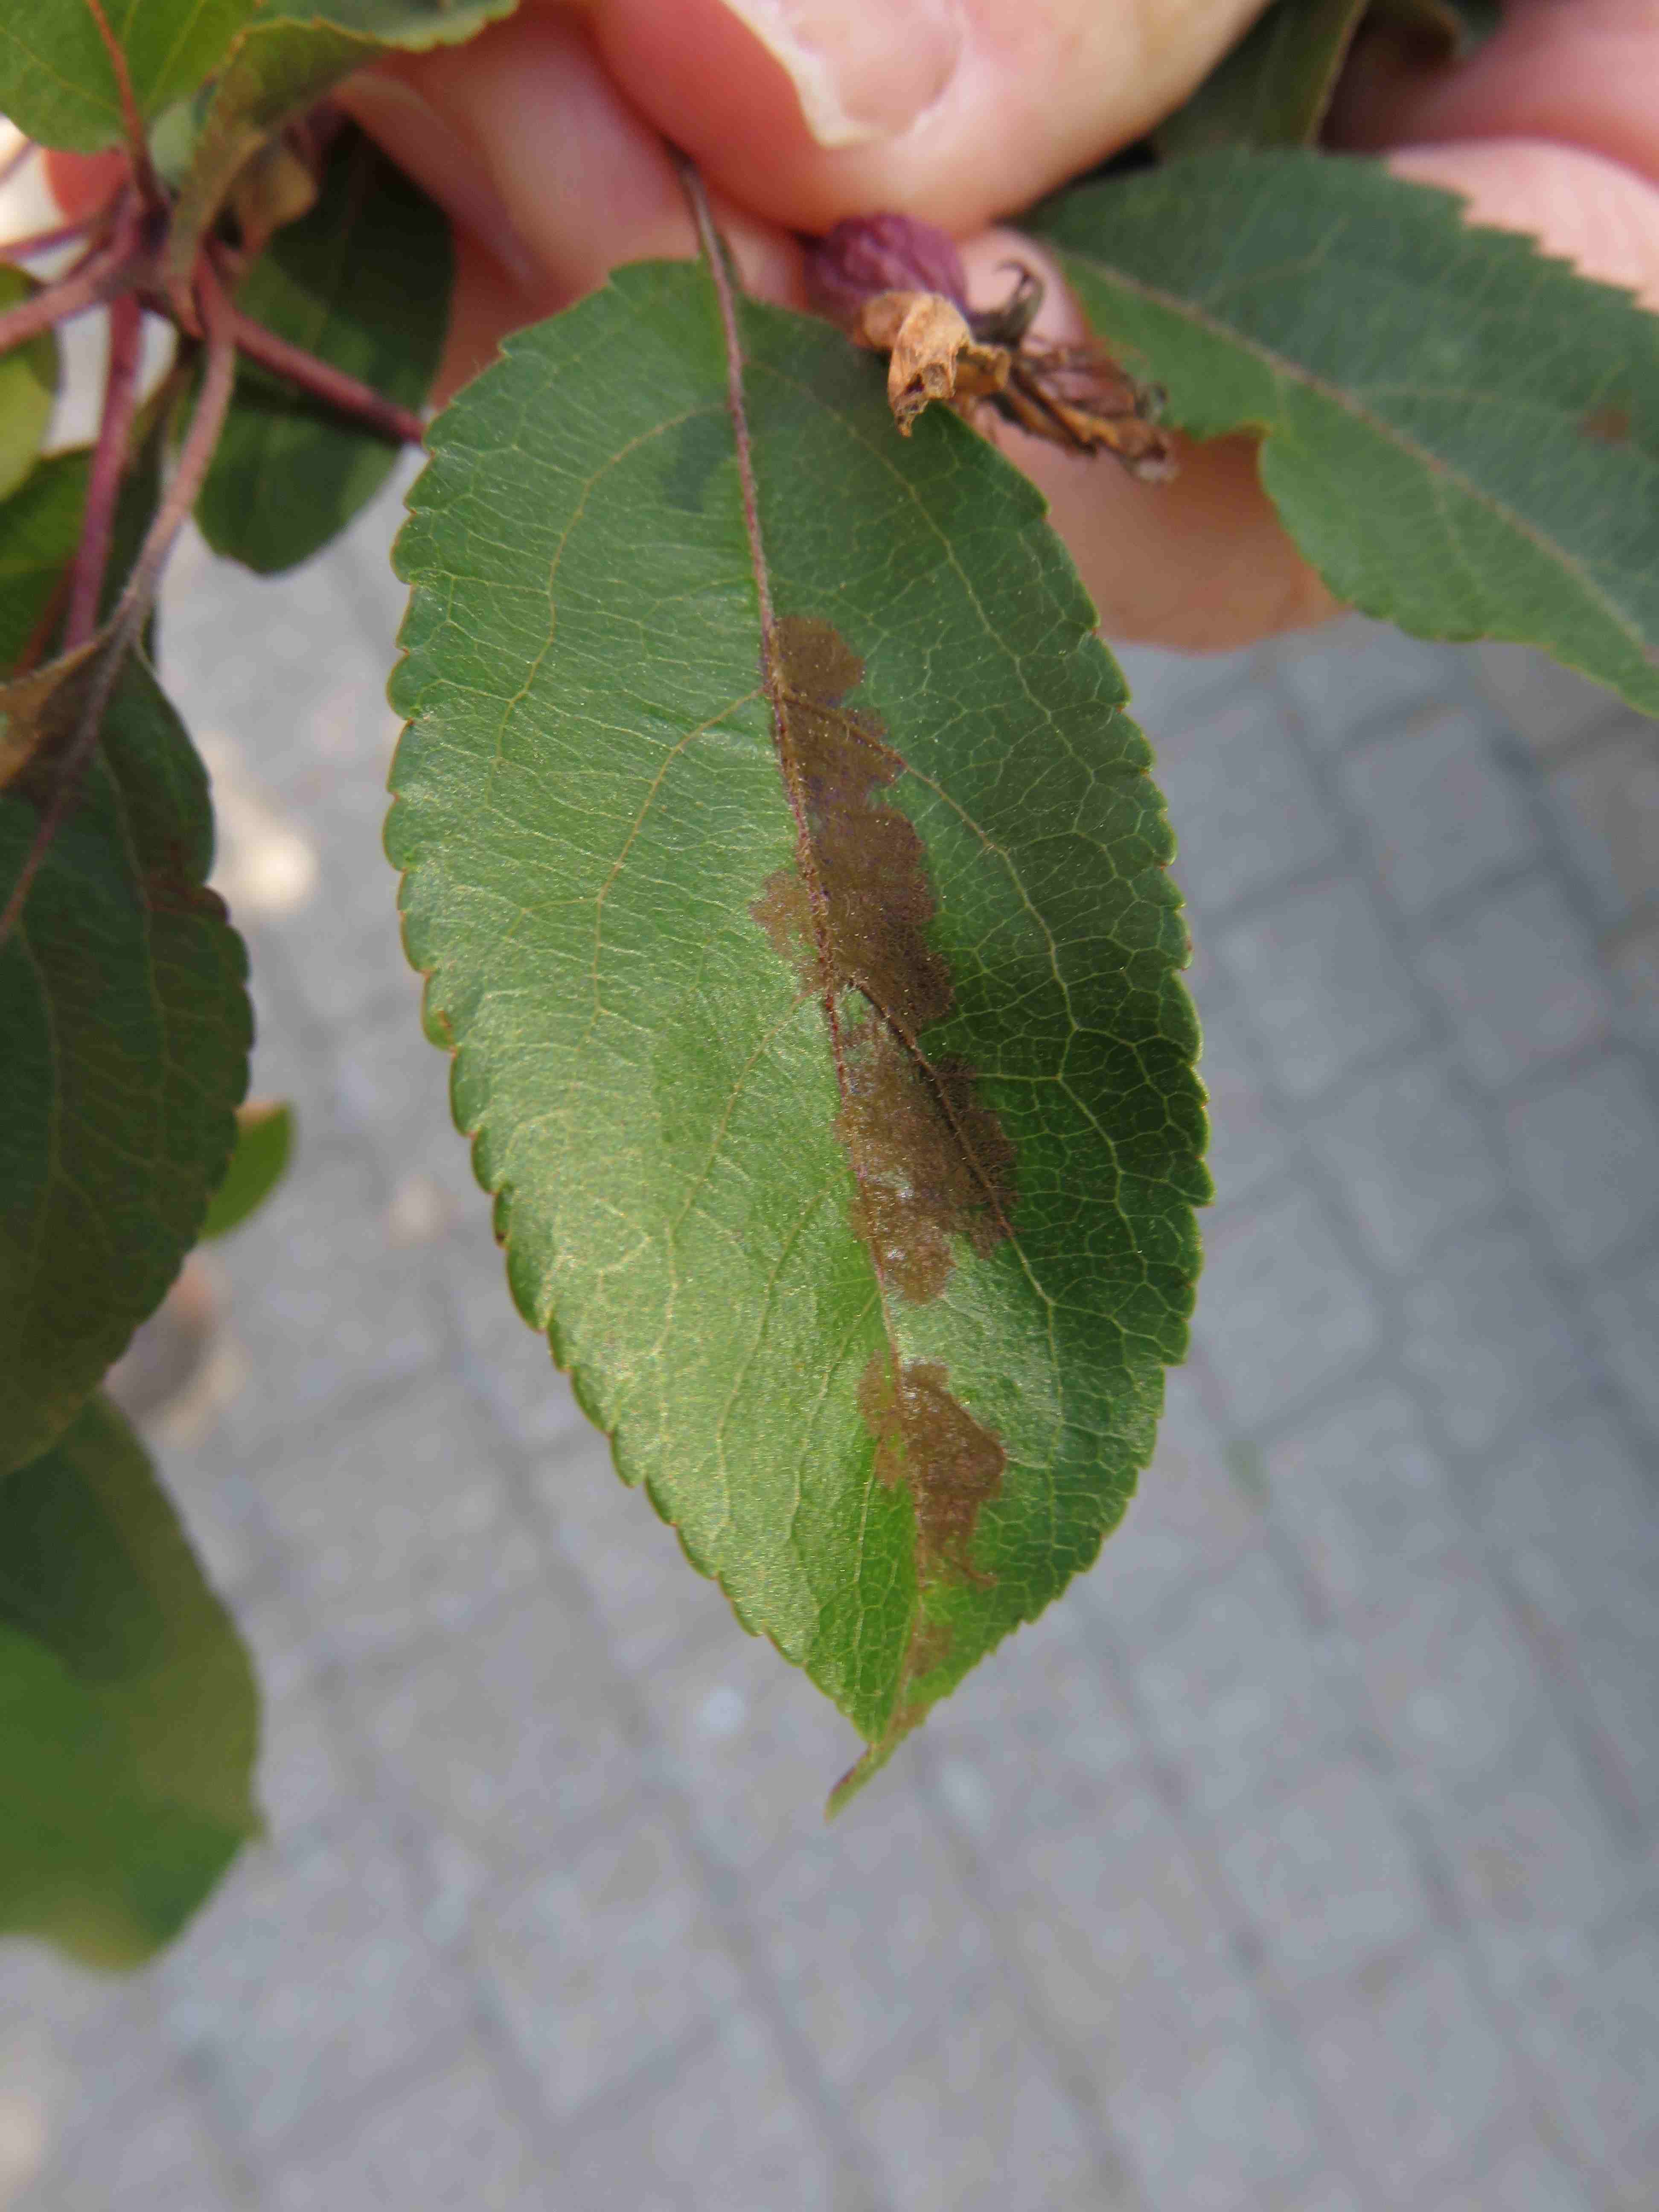
Labels: Apple Scab Leaf